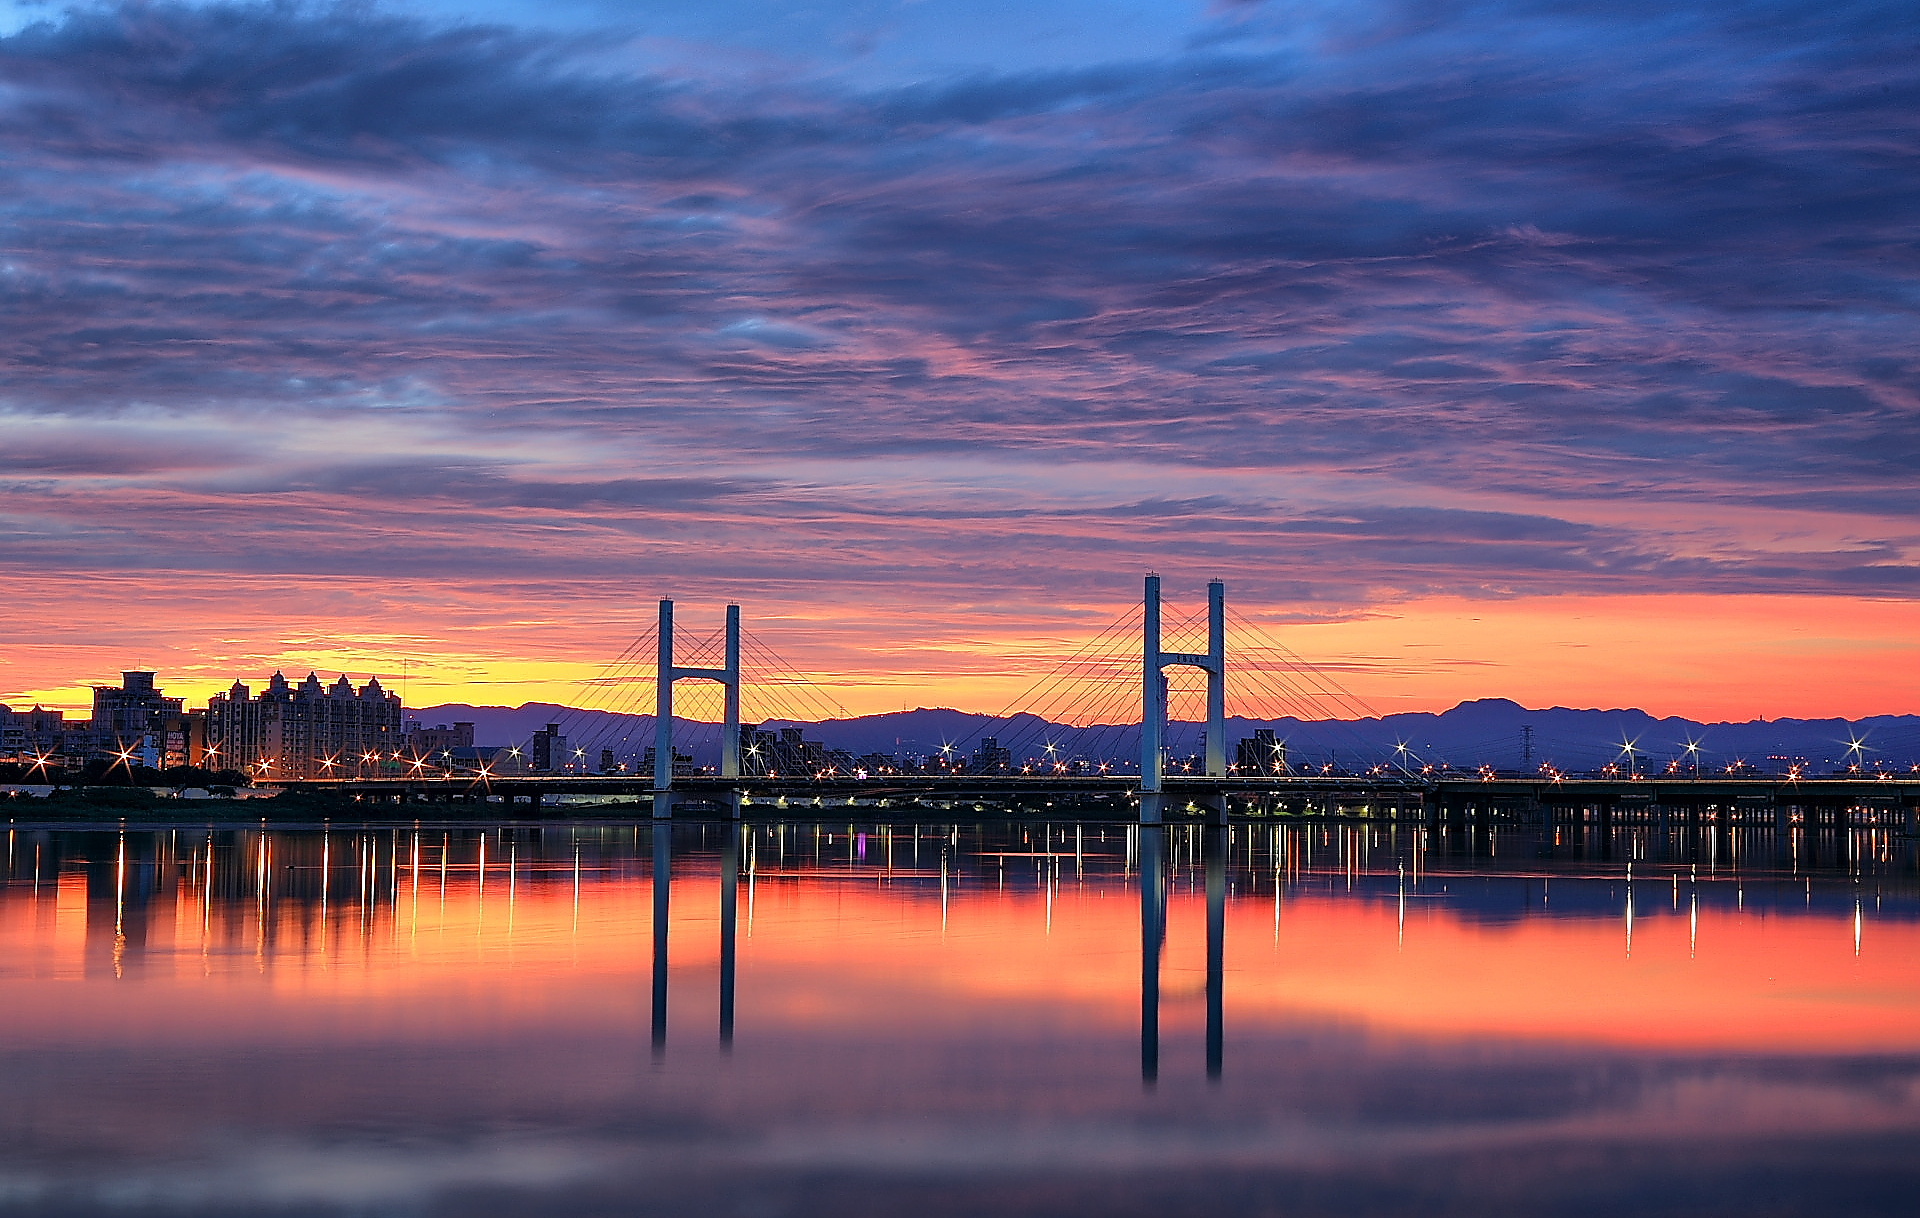
landscape, sea, water, horizon, silhouette, cloud, architecture, sky, sun, sunrise, sunset, bridge, skyline, sunlight, morning, dawn, city, urban, river, cityscape, travel, dusk, evening, reflection, harbor, citylights, afterglow, steel and concrete structure